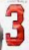
Number: 3